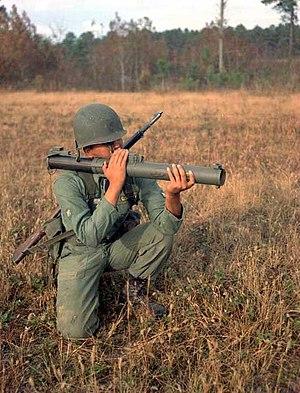
Le M72 LAW est un lance-roquettes antichar portable à usage unique de 66 mm conçu aux États-Unis par Talley Defense Systems, produit par Nammo Raufoss AS en Norvège.